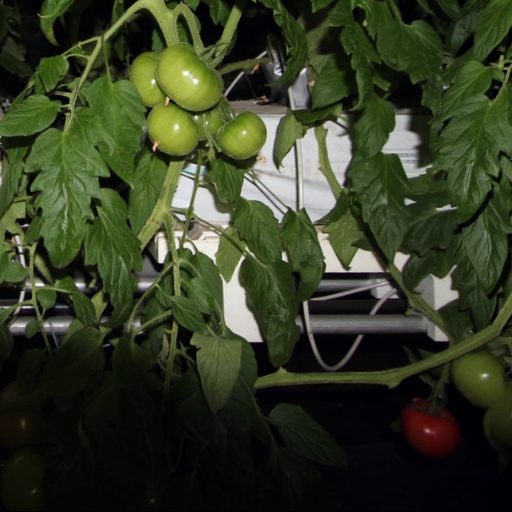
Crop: tomato